Massie Wireless Station

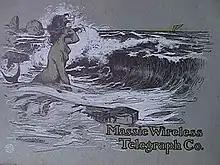
Massie Wireless Telegraph Co.

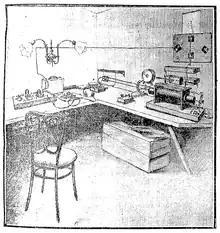
Massie wireless telegraph system on the steamer "Plymouth", 1904.

Demonstration of the restored Massie spark-gap transmitter.